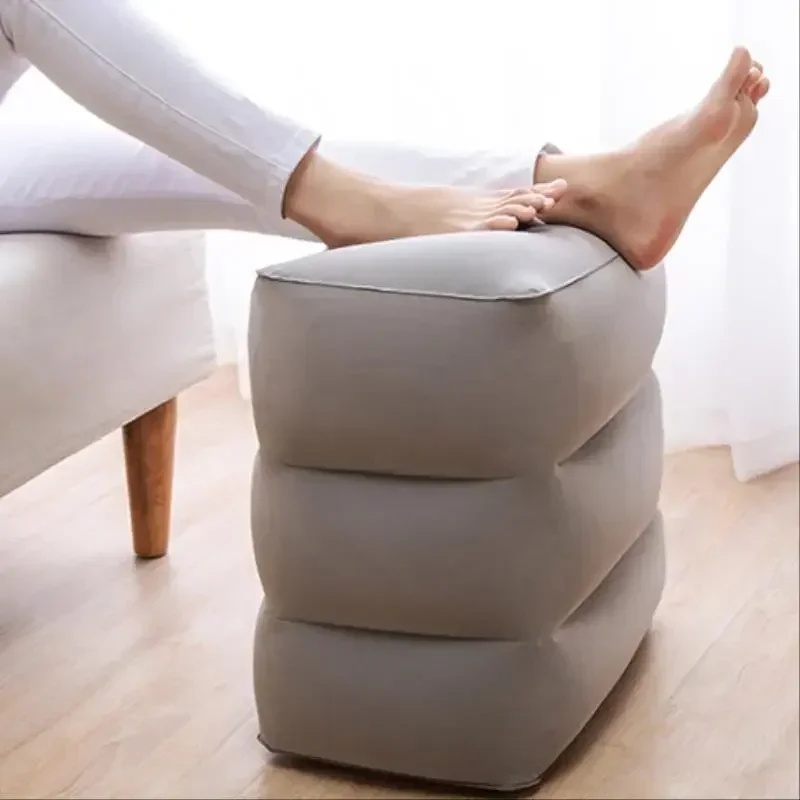
Inflatable Travel Footrest Pillow
Overview: This adjustable Inflatable Footrest Pillow makes long flights, car rides, and bus trips much more comfortable. Perfect for kids and adults, it elevates your legs to improve circulation, reduce swelling, and help you relax or sleep better during travel. Key Features: Inflatable and adjustable height Provides leg support and reduces swelling Perfect for airplane, car, bus, or office use Soft, comfortable material for resting feet or legs Compact and portable – easy to deflate and carry Suitable for kids to lie down & adults to relax Why Choose Me: Unlike stiff travel seats, this footrest pillow gives you the comfort of home wherever you go. It helps prevent fatigue and promotes better posture during flights. Kids can stretch out and sleep more easily, while adults get improved comfort and relaxation during long trips. Call to Action: Travel smarter and rest better! Add this Inflatable Travel Footrest to your carry-on today and enjoy comfortable journeys every time. More Info: Easy to inflate by mouth or pump. Deflates in seconds and folds into a compact pouch. Lightweight and washable—great for planes, cars, office naps, and home use. Model WJ529. Product Name: Inflatable foot rest Packing:1pcs
Category: Health & Beauty > Personal Care > Sleeping Aids > Travel Pillows